Restoration and Regeneration in Switzerland

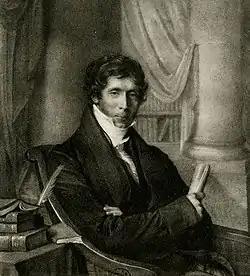
Charles Pictet de Rochemont

At the Congress of Vienna (18 September 1814 to 9 June 1815), the Swiss Confederation was represented by a delegation of three conservative politicians, Hans von Reinhard, Johann Heinrich Wieland and Johann von Montenach, besides a number of unofficial lobbyists attempting to influence the country's re-organisation, such as Frédéric-César de La Harpe who, with the support of his former pupil Emperor Alexander I of Russia, campaigned for Vaud's independence from Bern — though, on the other hand, de La Harpe opposed the creation of a federal state as opposed to a united Swiss republic. In addition, de La Harpe and his friend Henri Monod lobbied Emperor Alexander, who in turn persuaded the other Allied powers opposing Napoleon to recognise Vaudois and Argovian independence, in spite of Bern's attempts to reclaim them as "subject lands".